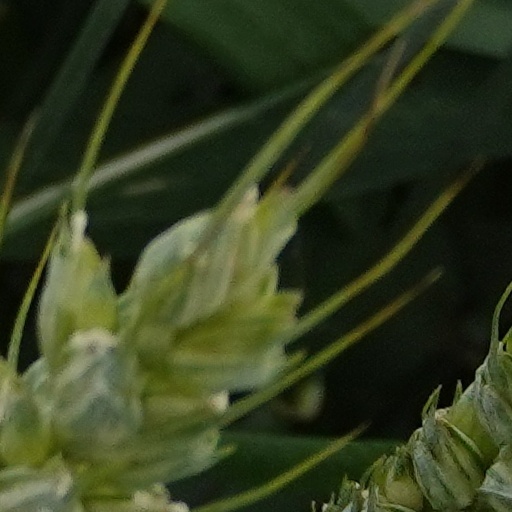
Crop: wheat